My Monster Mom

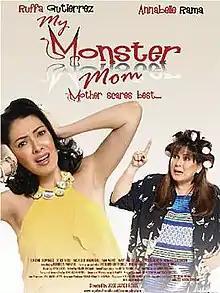
Theatrical movie poster

My Monster Mom is a 2008 comedy-drama film produced and distributed by Regal Films and GMA Pictures. It stars Annabelle Rama as Esme, an abrasive, loudmouth mother, and Ruffa Gutierrez as Abbey, her American-spoken daughter from the United States. Together they go through a series of antics and mishaps that eventually shapes their relationship for the better.